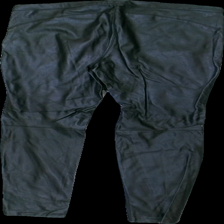
View: back
Type: Trousers
Category: Ladies
Brand: H&M
Colors: Black
Material: ?
Cut: Regular
Size: 44
Season: All
Trend: Leather
Damage location: top center
Damage 2 location: middle center
Price range: 50-100
Recommended usage: Reuse
Description: svarta fejk skinn byxor